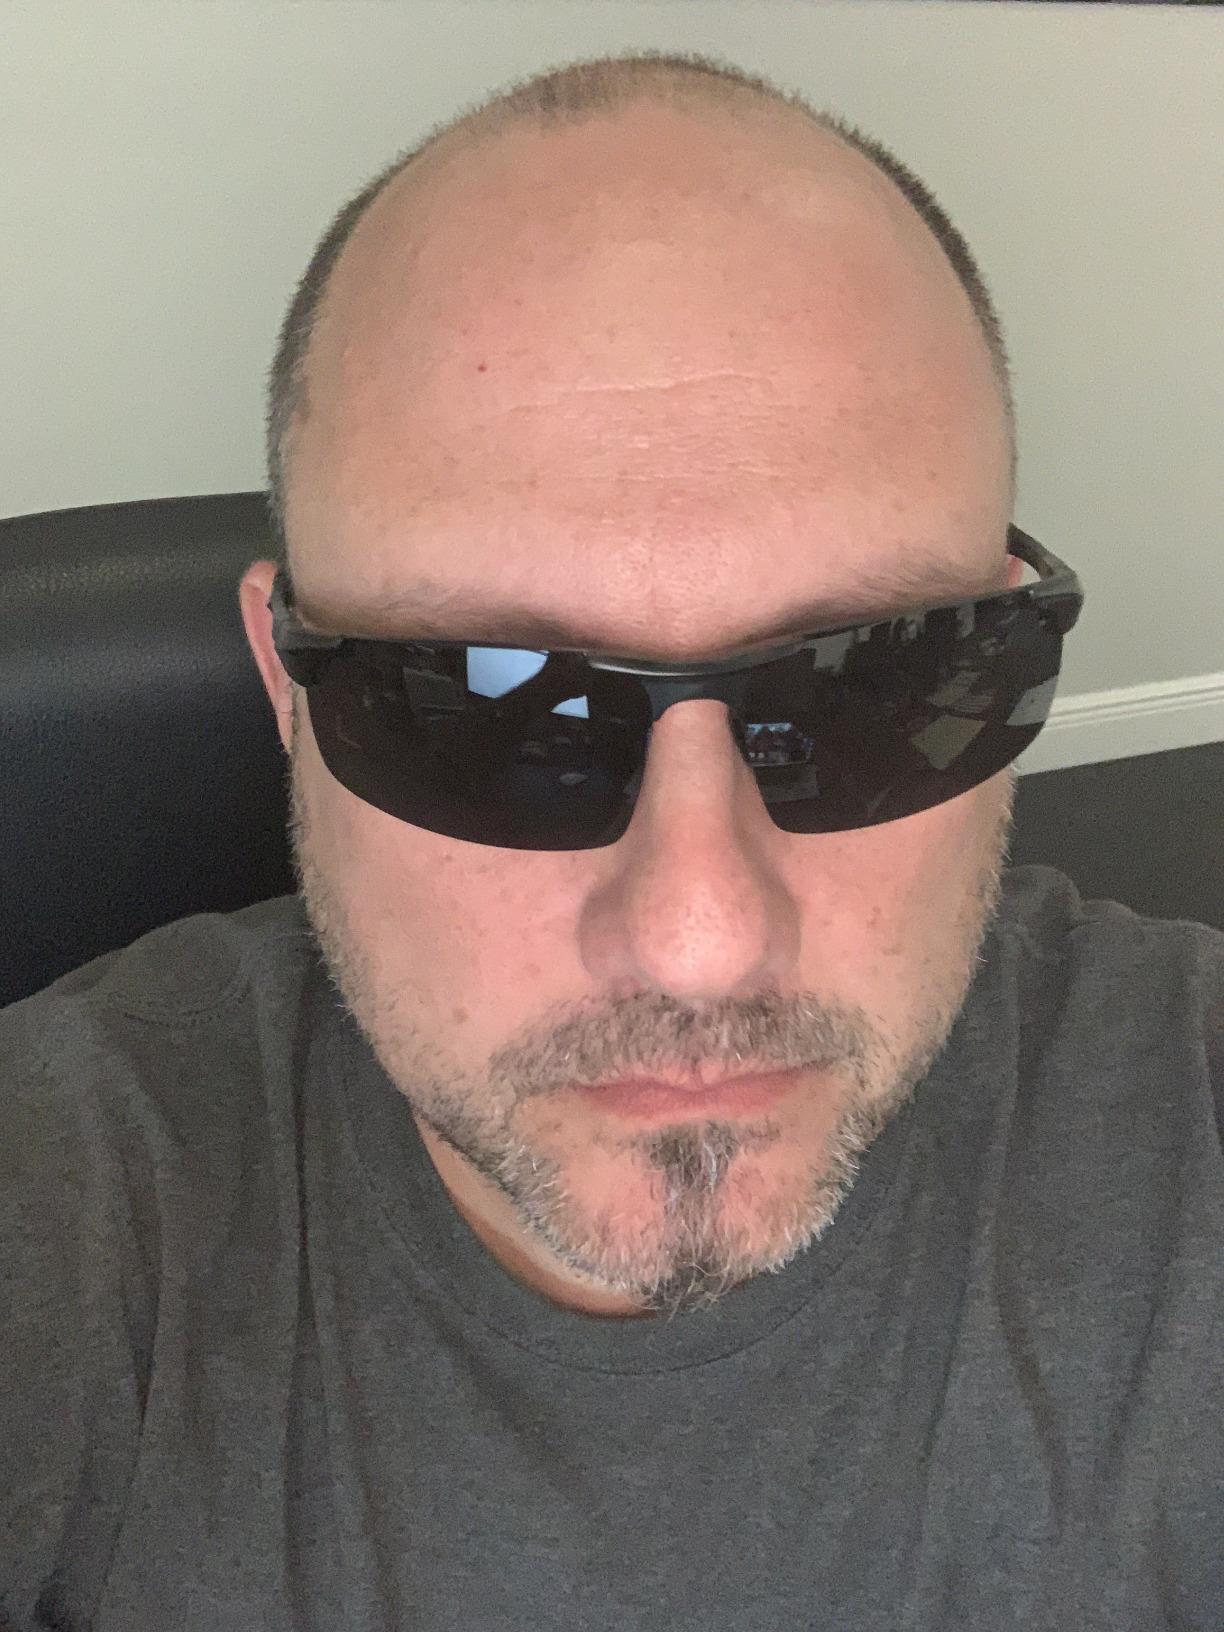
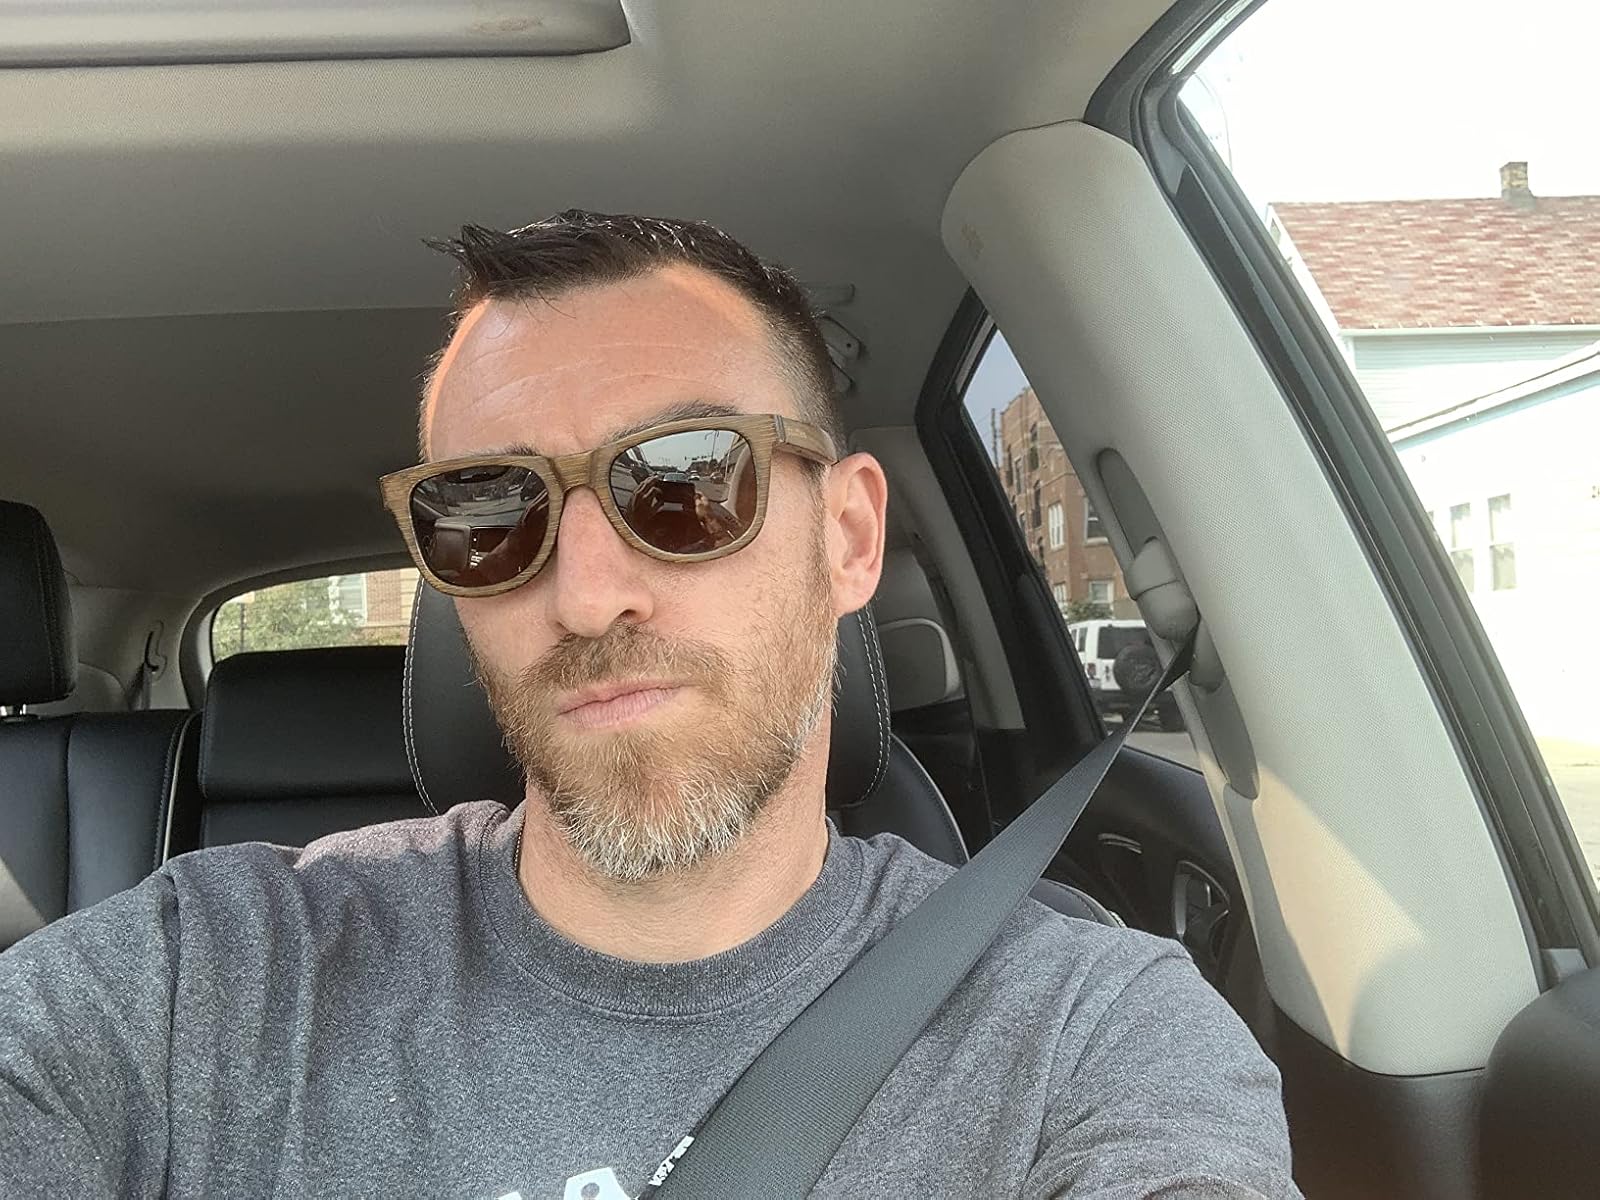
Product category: accessories_sunglasses
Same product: no